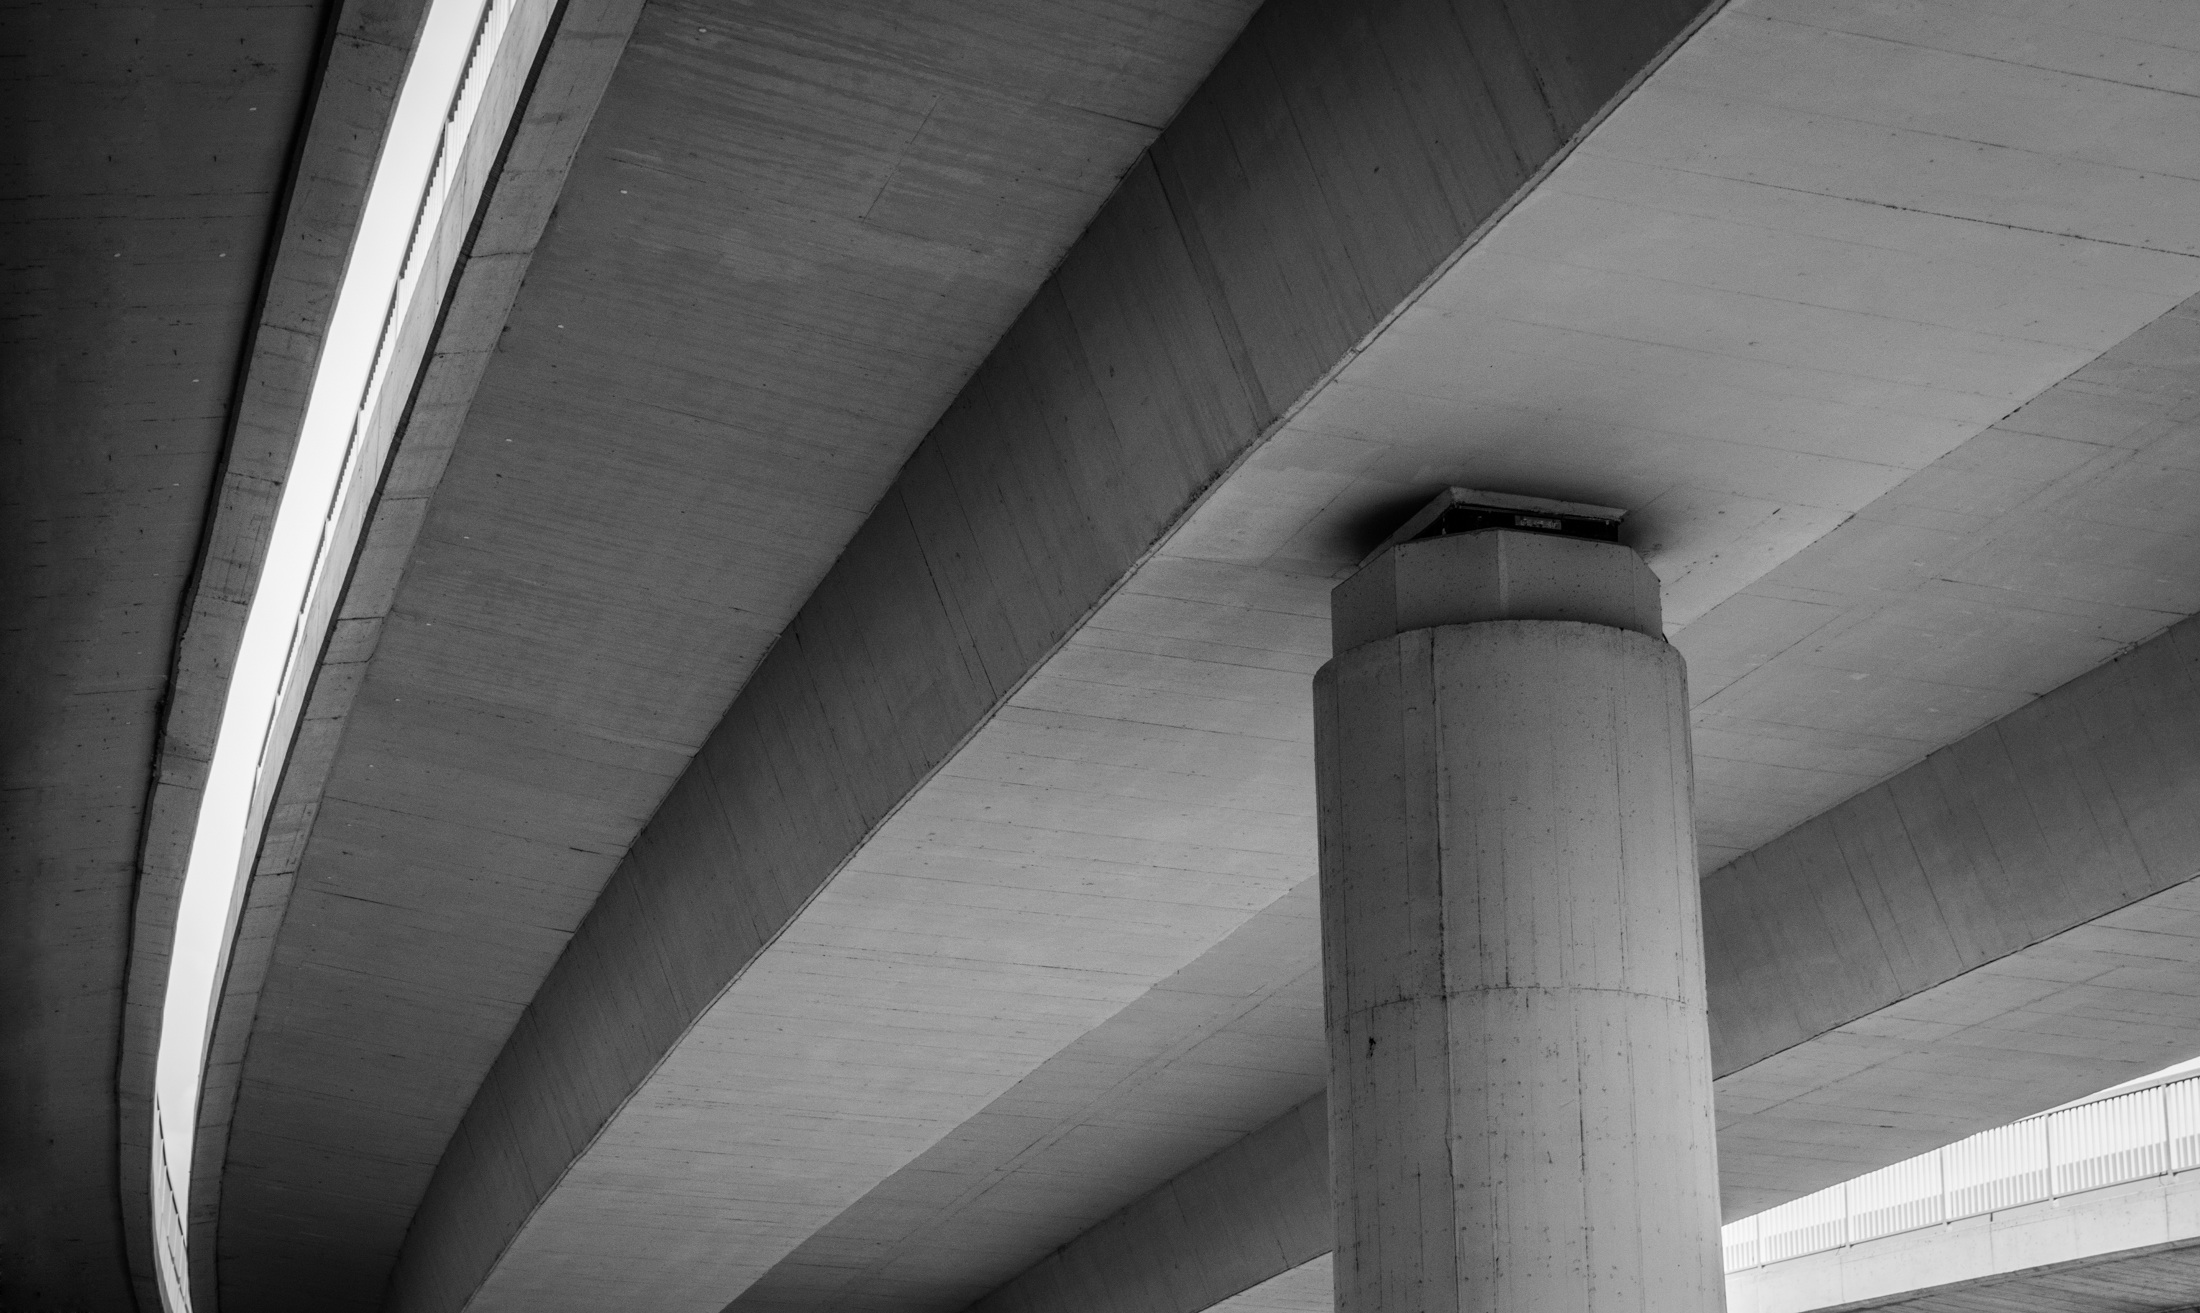
light, black and white, architecture, structure, white, building, line, column, darkness, black, monochrome, concrete, symmetry, shape, architectural, daylighting, monochrome photography